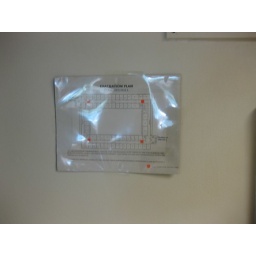
display type: paper in a sleevesize: 8.5 X 11height: 5'8&amp;quot;location: on wall next to bathroomvisibility: medium-low visibilitysymbols: clearclarity: clear